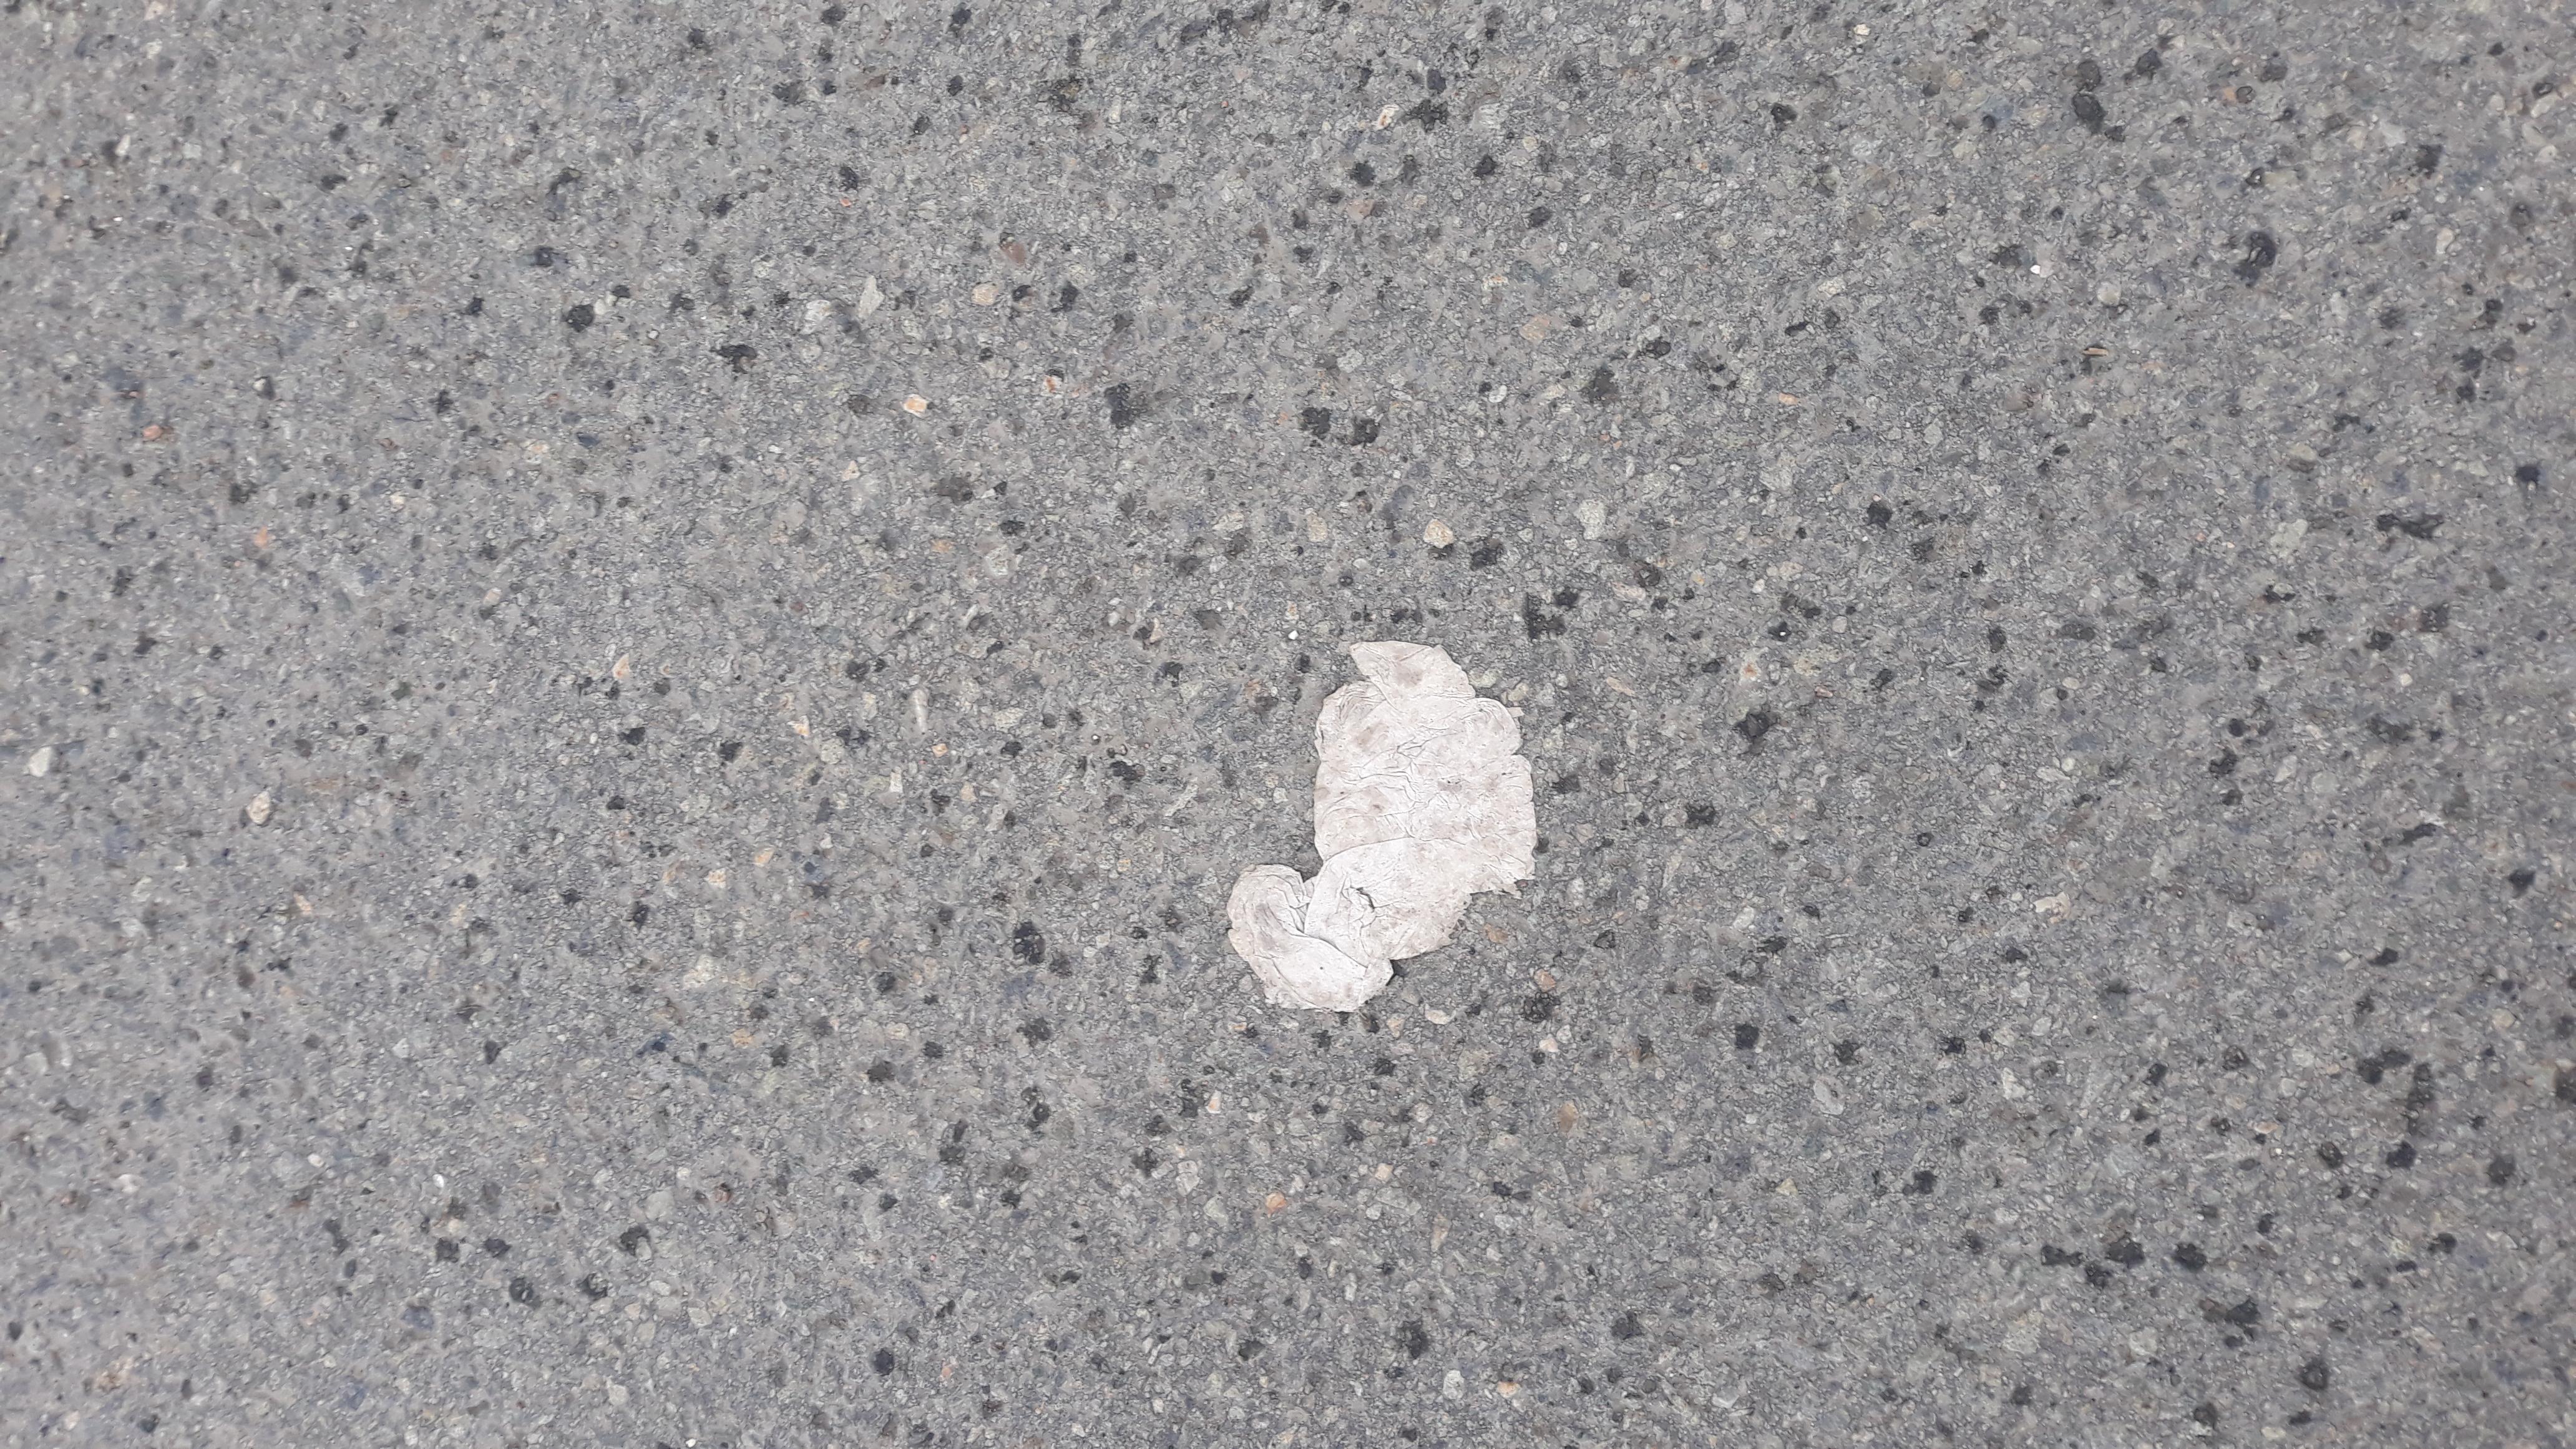
Object: Tissues (Paper)